The Master Key (1945 serial)

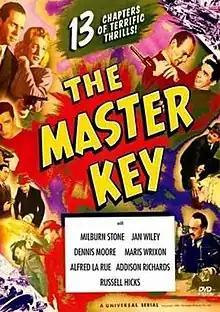

The Master Key is a 1945 Universal movie serial, directed by Lewis D. Collins and Ray Taylor. It starred Milburn Stone, Dennis Moore, and Byron Foulger. This serial also featured the screen debut of future western film star Lash LaRue.